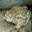
Label: frog